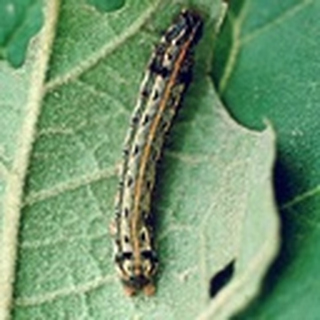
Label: cotton_army_worm